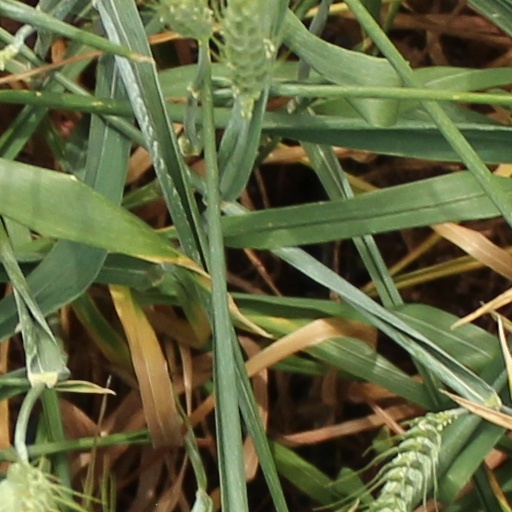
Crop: wheat